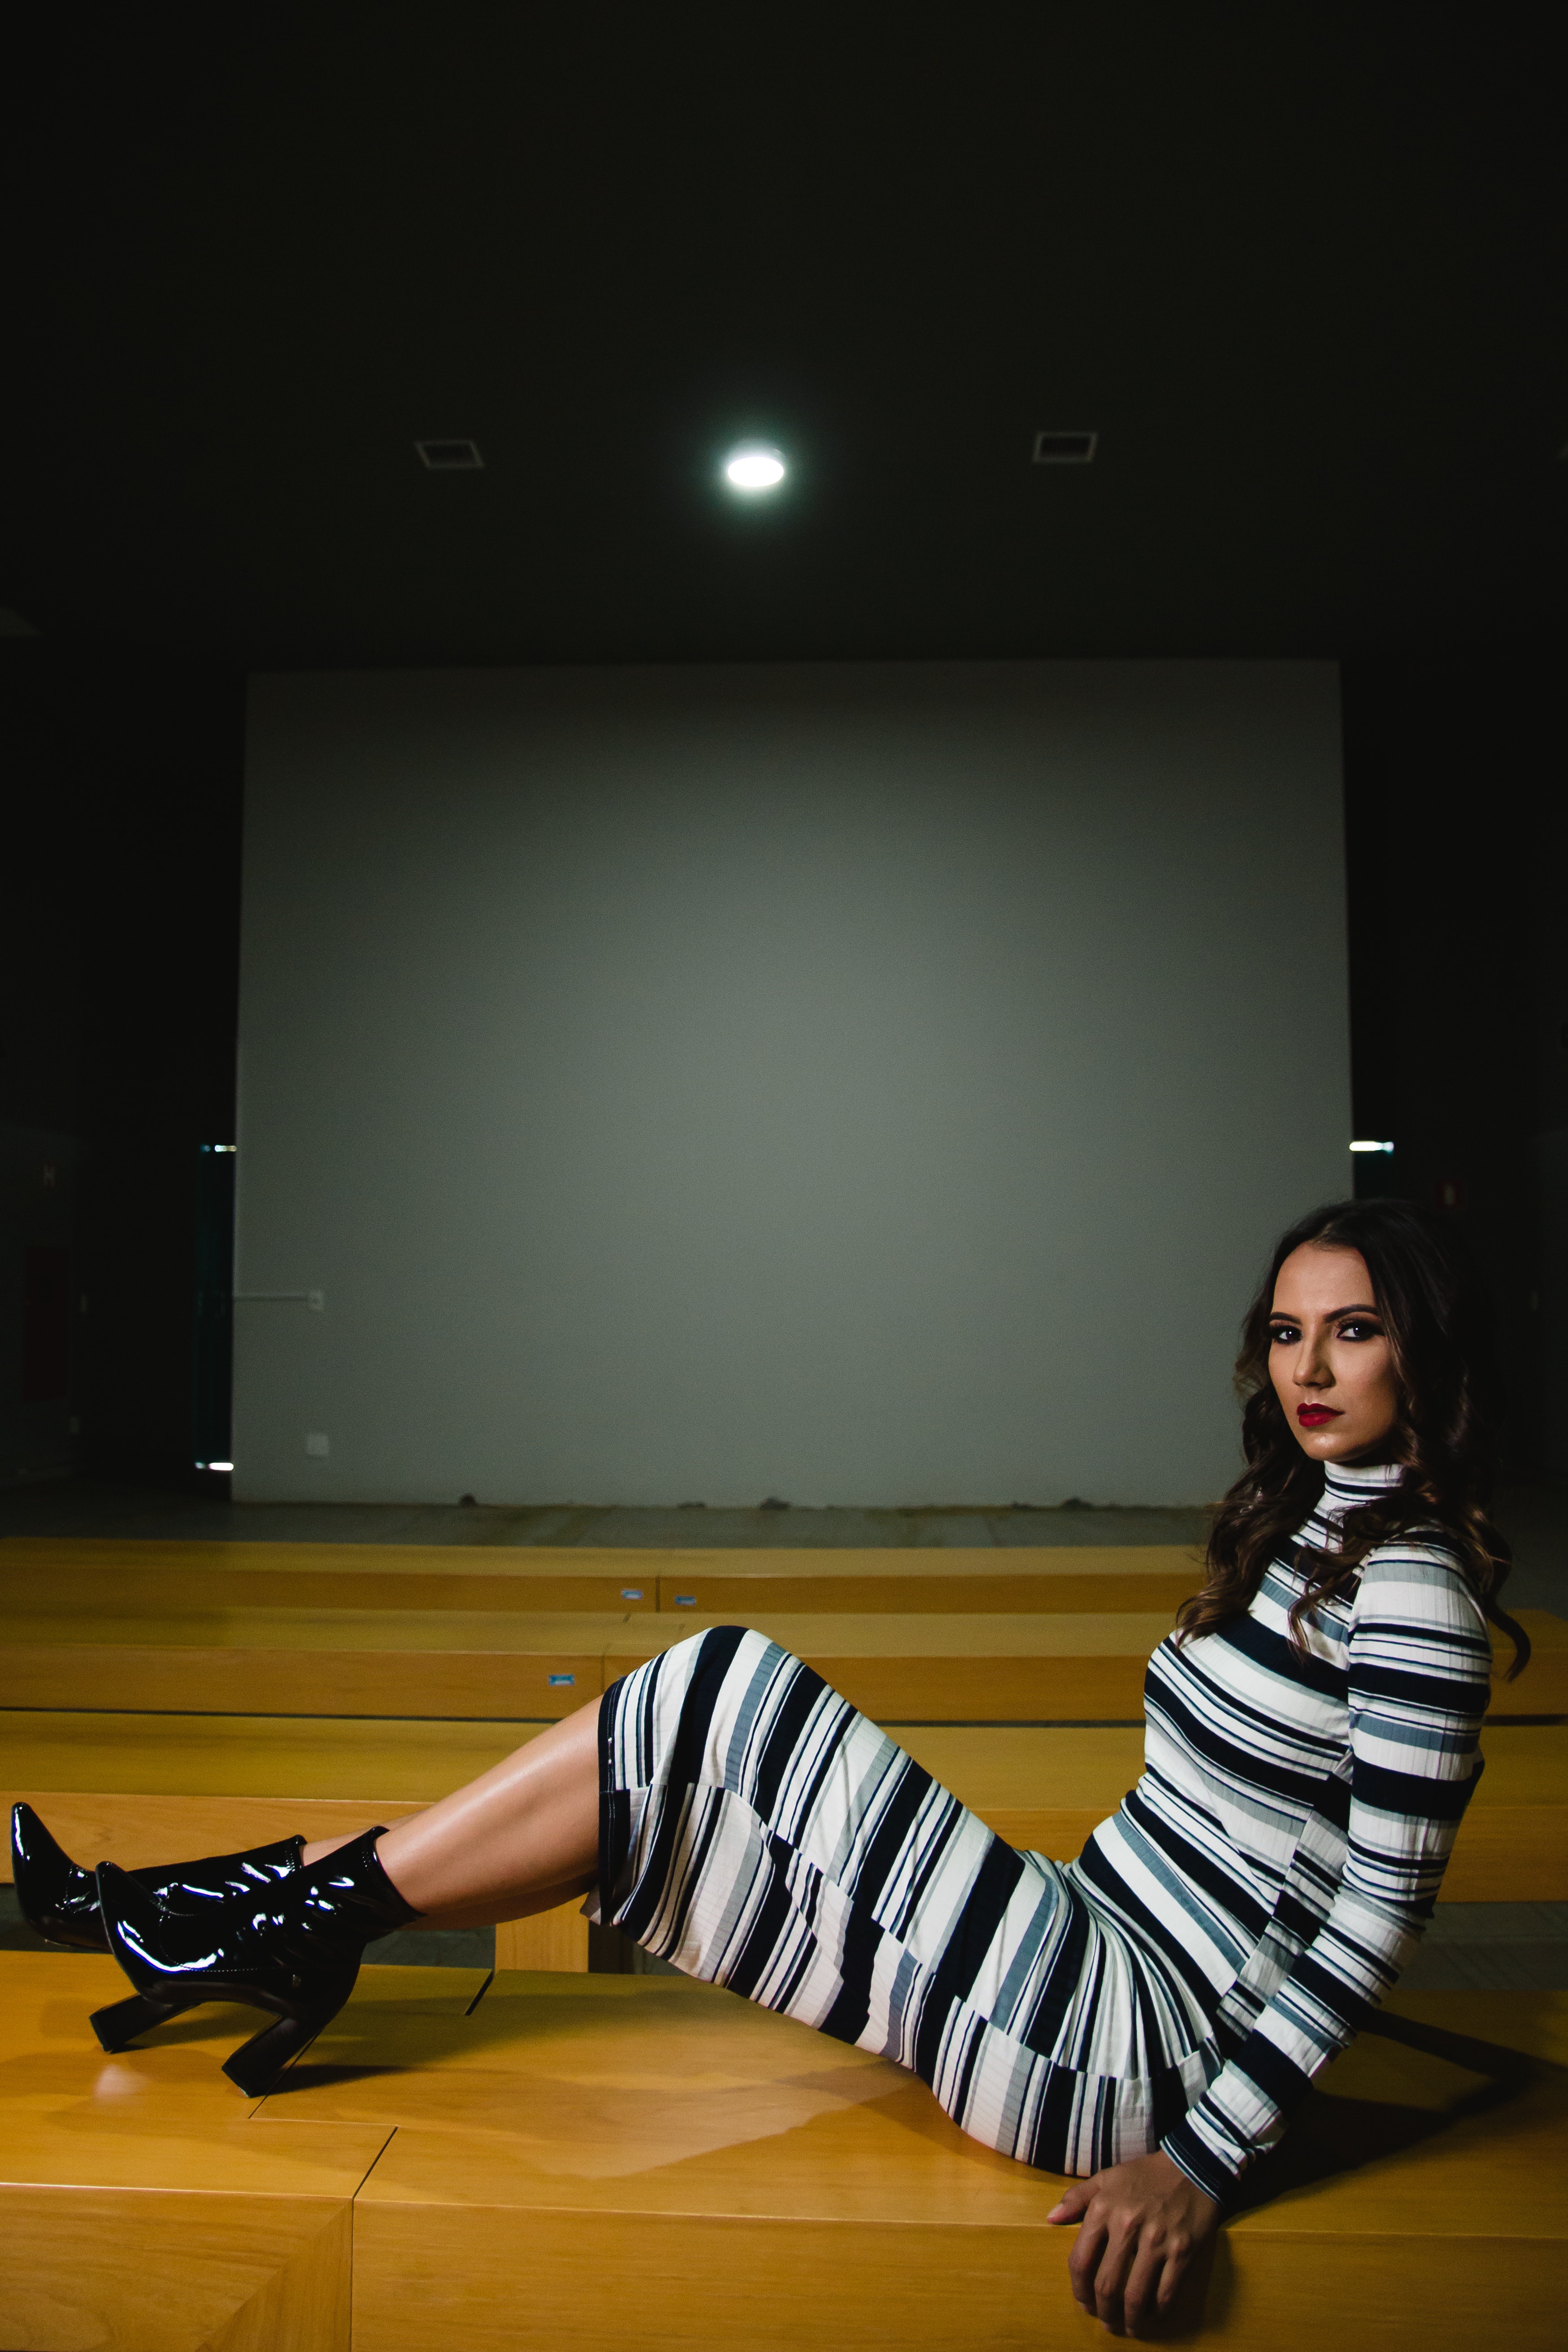
yellow, leg, fashion, human leg, joint, thigh, footwear, knee, human body, photography, sitting, performance, flash photography, black hair